Ustka

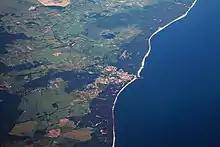
Ustka as seen from a plane

The restoration of independent Poland and creation of the so-called Polish Corridor at the end of World War I separated the German exclave of East Prussia from the German Province of Pomerania. As a result, the German Ministry for Transport established a ferry connection to East Prussia ("Sea Service East Prussia" or "Seedienst Ostpreußen") in 1922, independent of the transit through Poland. These ships also harboured in Stolpmünde. Because of the increasing traffic it was planned for the harbour to be enlarged and modernized. The gigantic new development kicked off at the beginning of 1938. A third pier was started as docking station for the largest vessels. The construction of the new port was halted on 23 September 1939 after the German Invasion of Poland. During World War II, the Germans operated a forced labour subcamp of the Stalag II-B prisoner-of-war camp for Allied POWs.